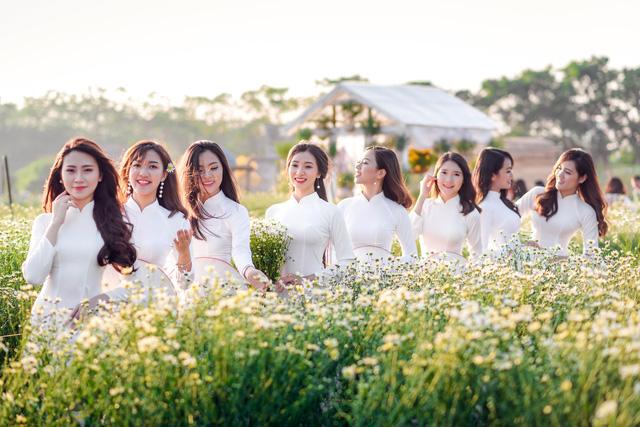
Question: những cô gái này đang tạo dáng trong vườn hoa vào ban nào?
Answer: những cô gái này đang tạo dáng trong vườn hoa vào ban ngày